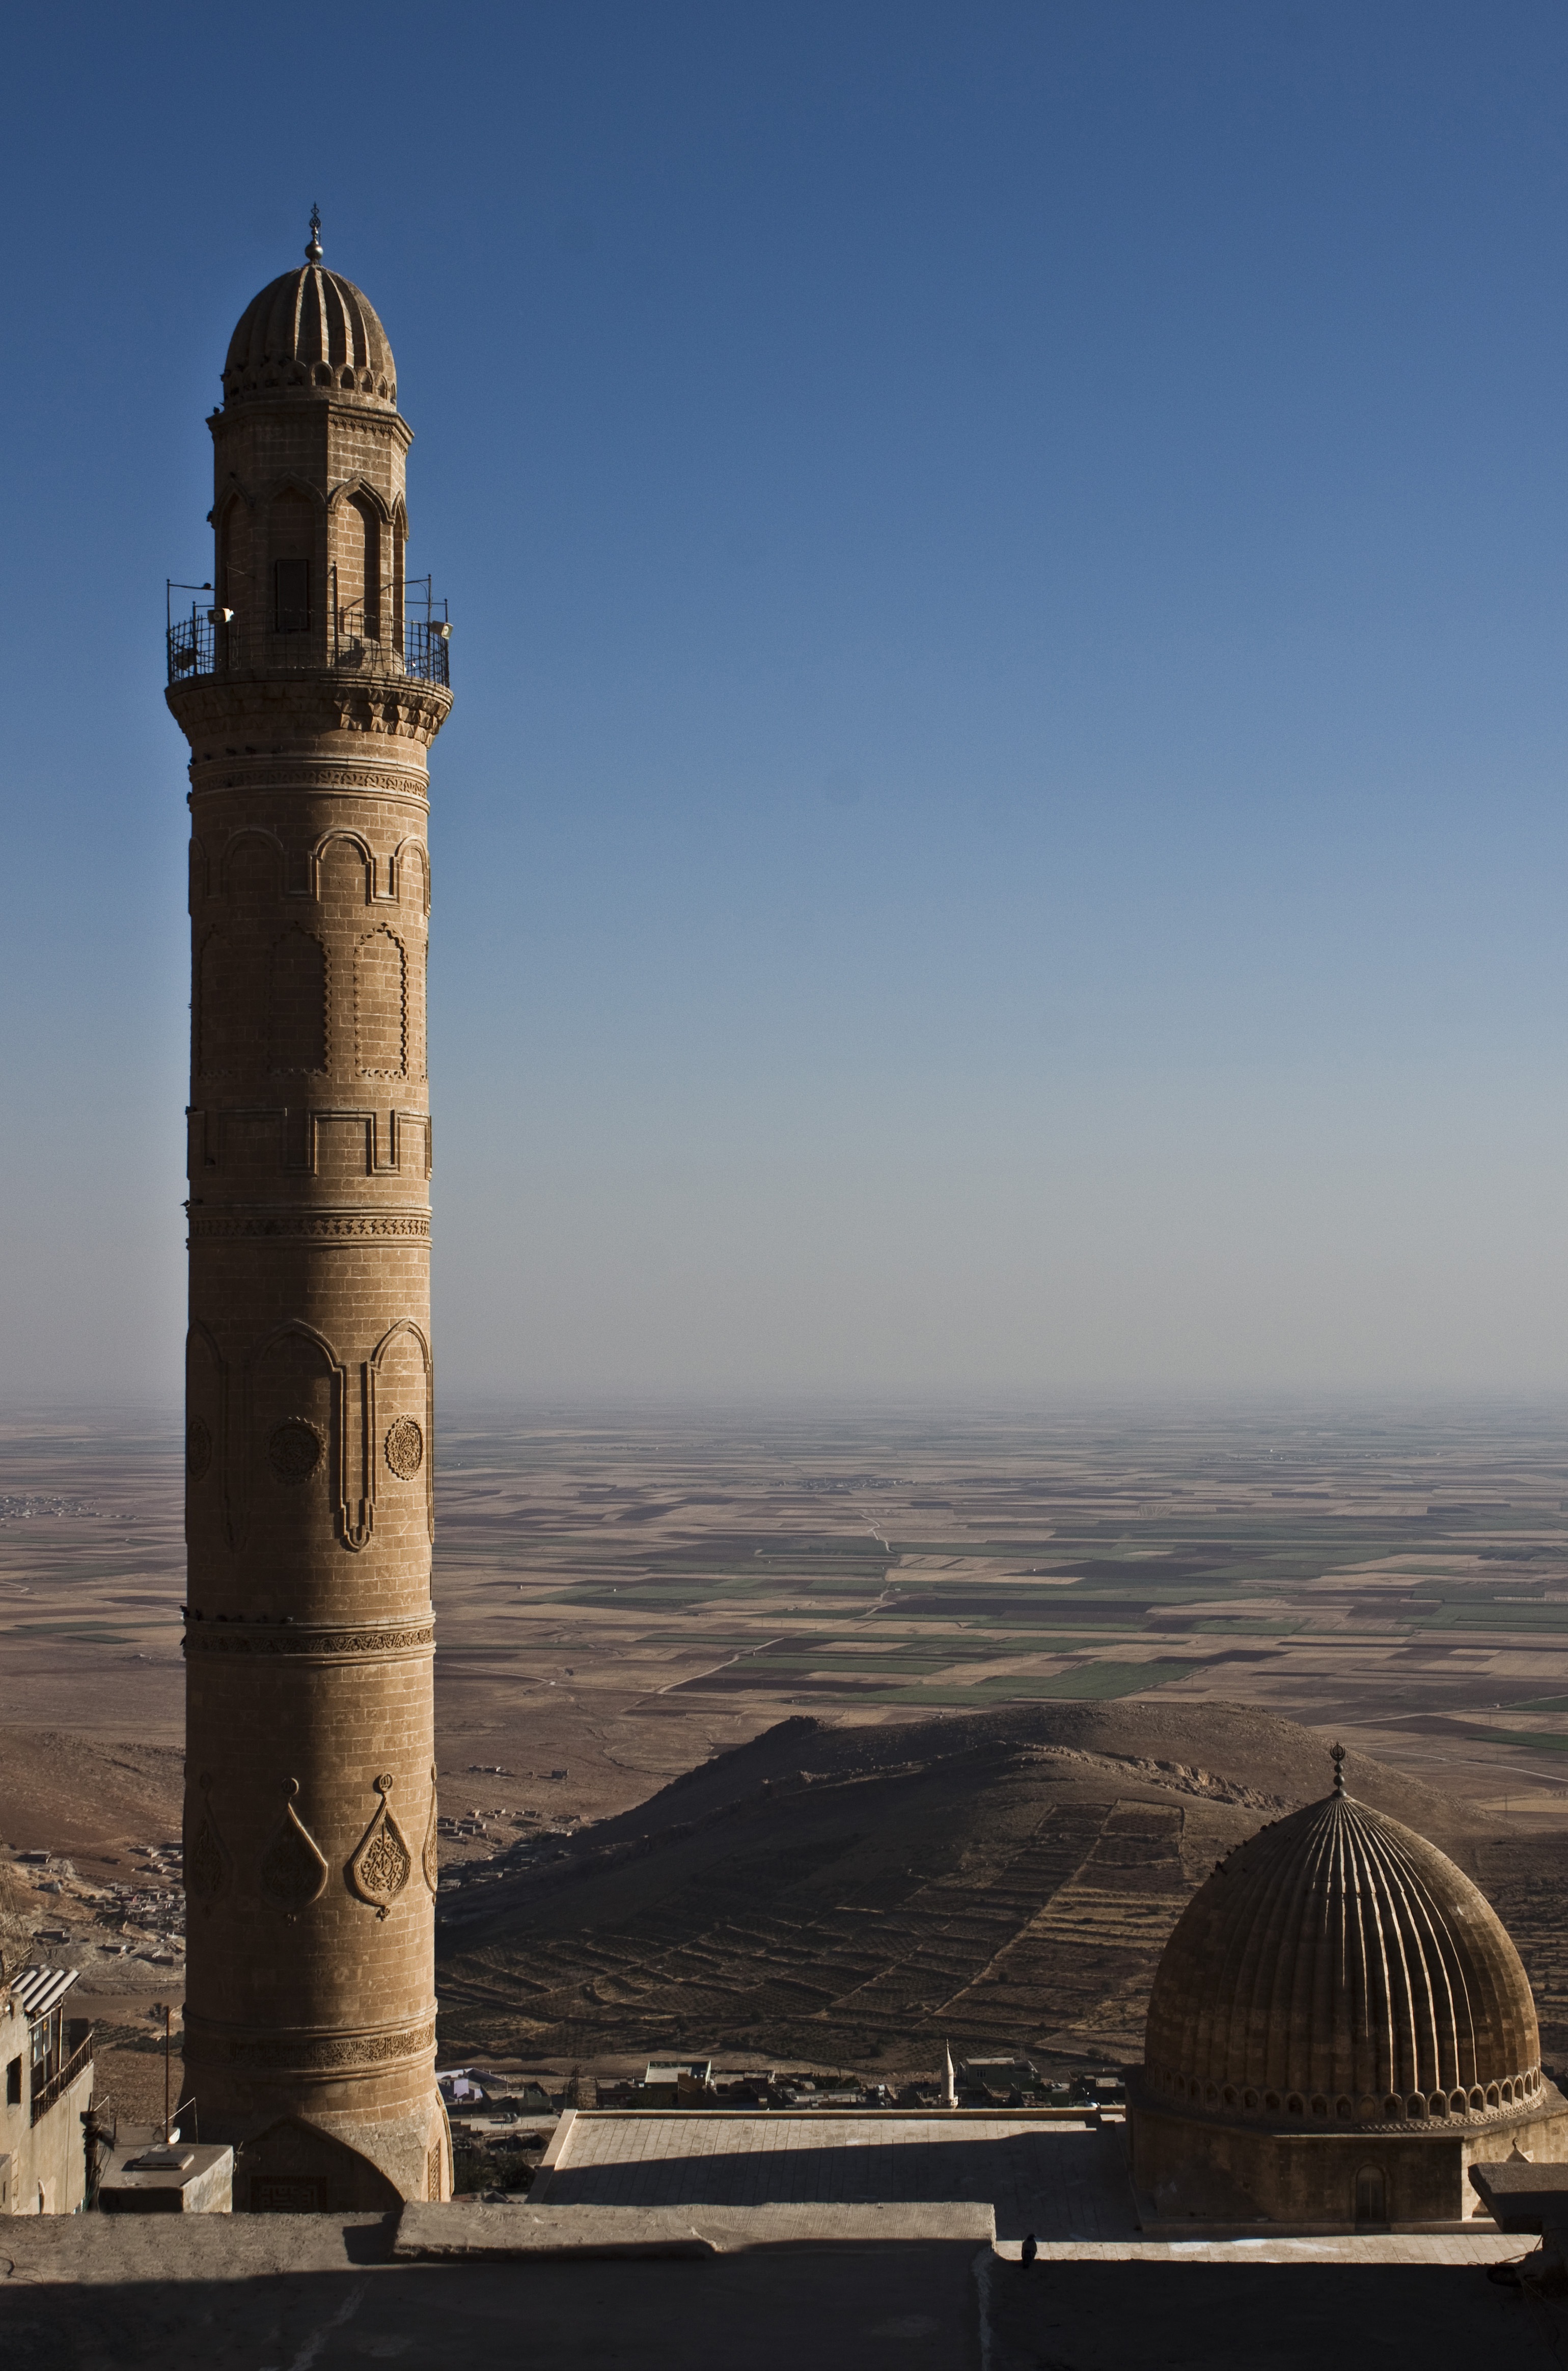
sky, city, valley, monument, tower, landmark, plain, bell tower, pastel, temple, on, minaret, cami, control tower, mesopotamia, ancient history, great mosque, mardin